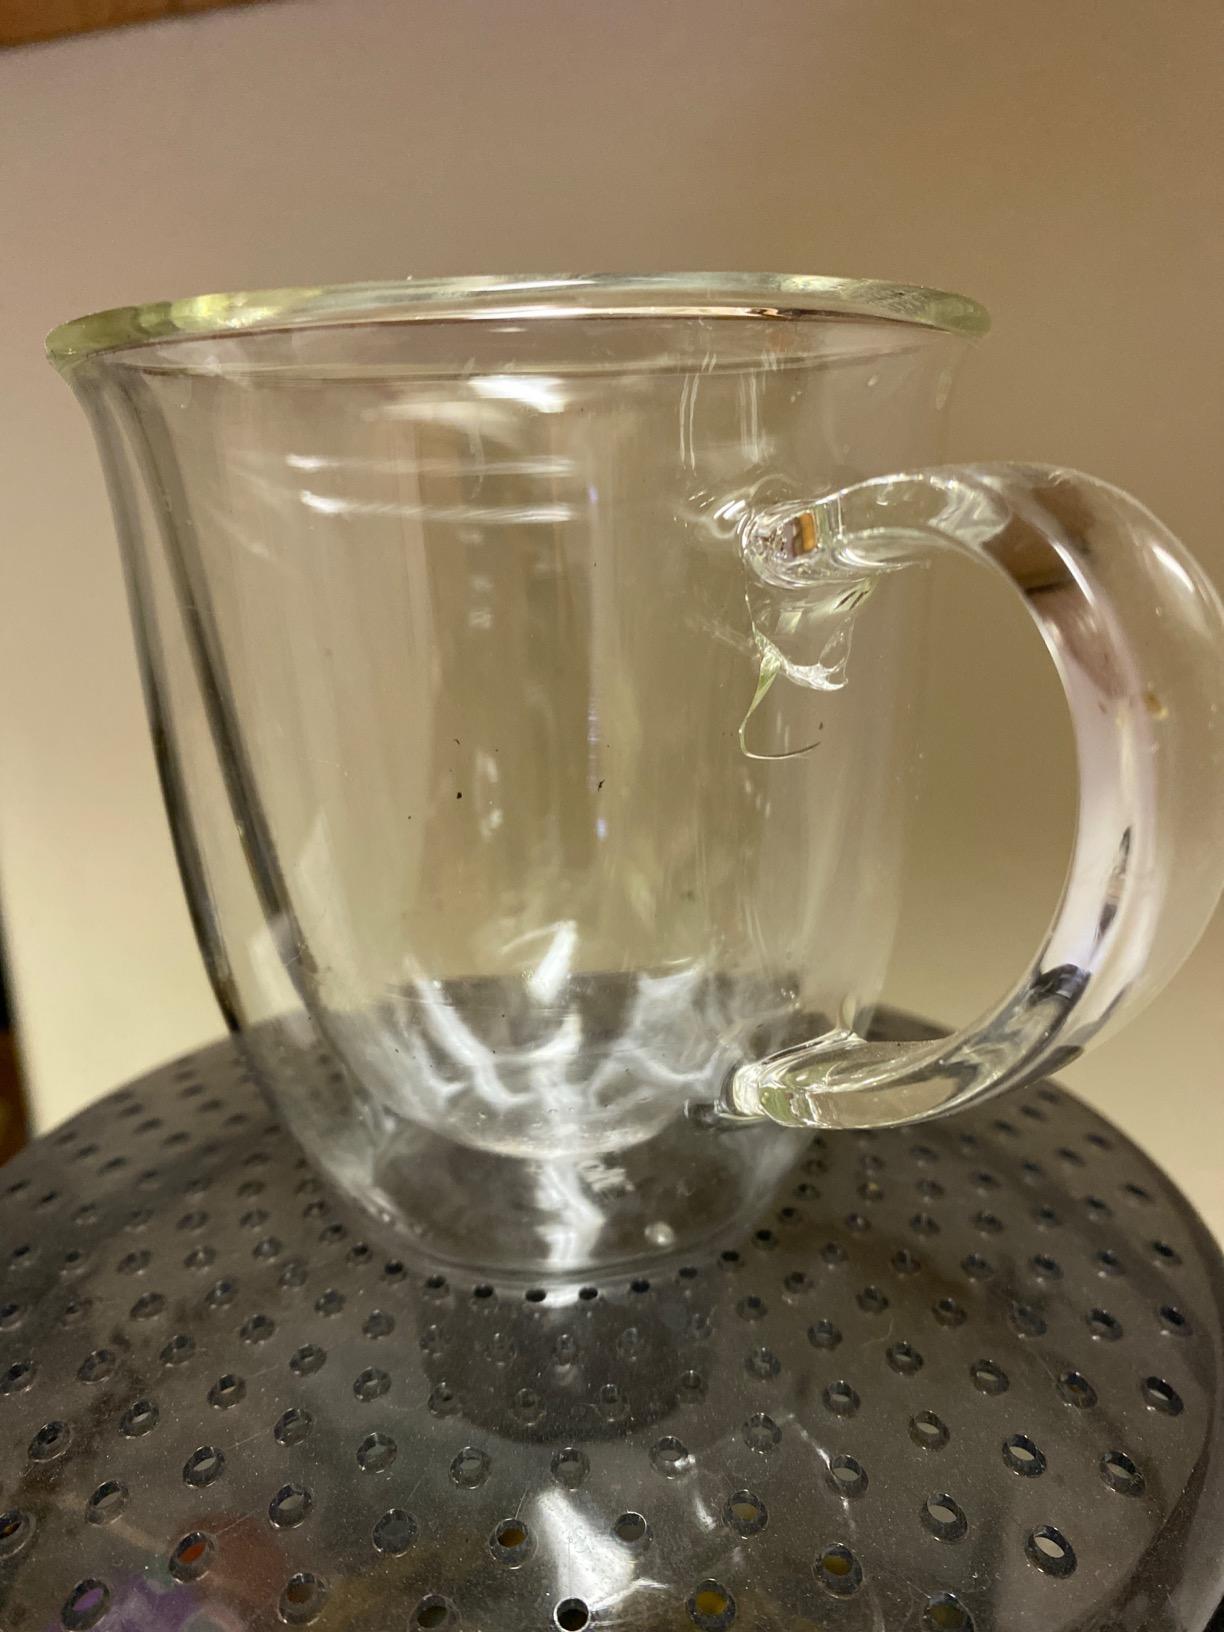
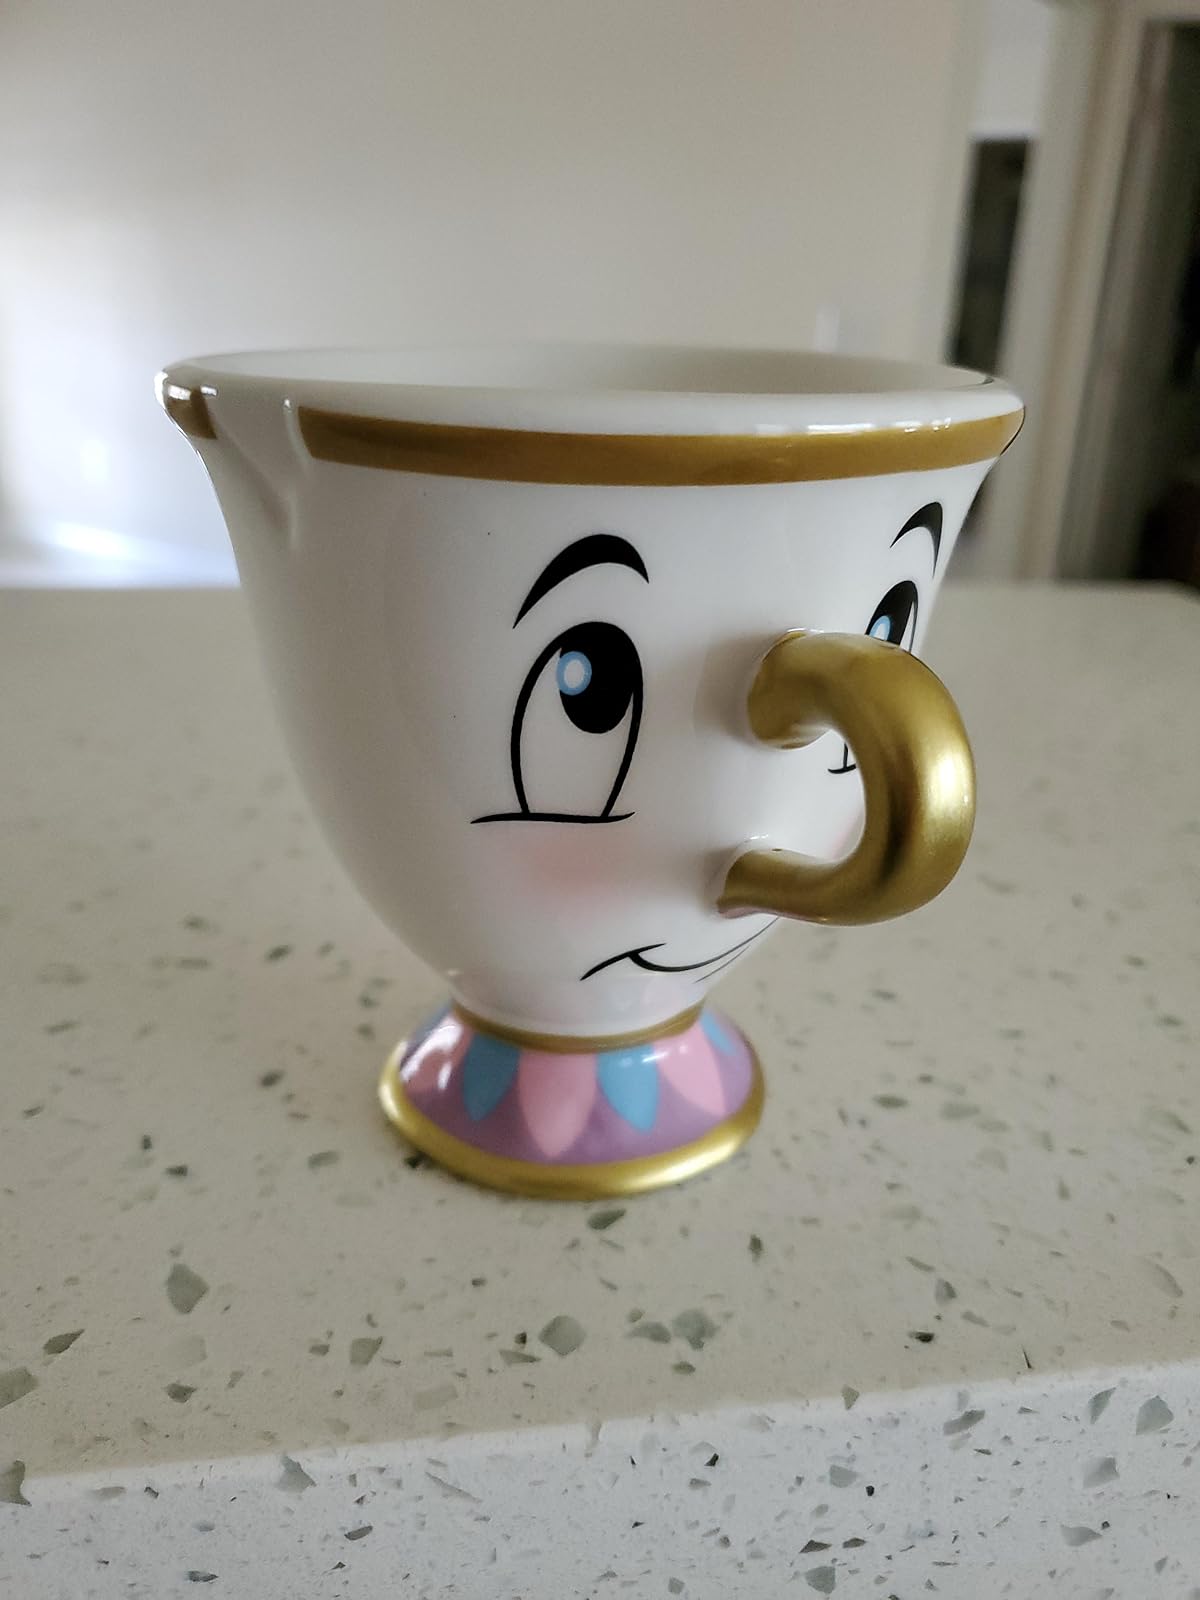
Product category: items_mug
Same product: no